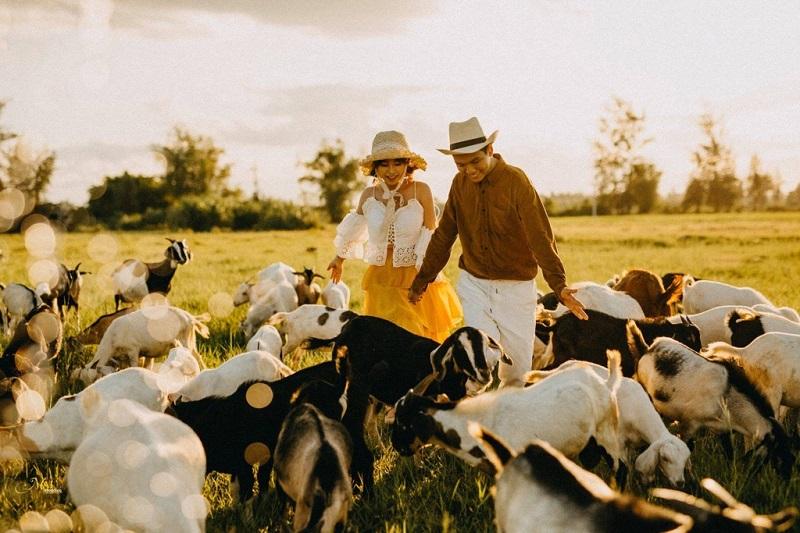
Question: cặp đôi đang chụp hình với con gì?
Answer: con dê